Republika Srpska

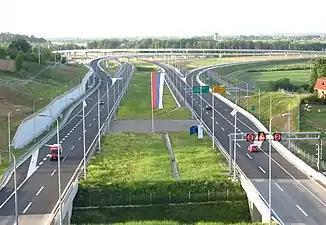
Interchange on the Gradiška-Banja Luka highway

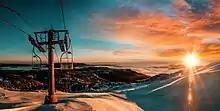
Jahorina ski resort is the biggest in Bosnia and one of the biggest in the Balkans

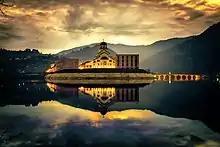
Andrićgrad

Most rivers belong to the Black Sea drainage basin. The principal rivers are the Sava, a tributary of the Danube that forms the northern boundary with Croatia; the Bosna, Vrbas, Sana and Una, which all flow north and empty into the Sava; the Drina, which flows north and forms a significant part of the eastern boundary with Serbia, and is also a tributary of the Sava. The Trebišnjica is one of the longest sinking rivers in the world. It belongs to the Adriatic Sea drainage basin. Skakavac Waterfall on the Perućica is one of the highest waterfalls in the country, at about in height. The most important lakes are Bileća Lake, Lake Bardača (which includes a protected wetland area) and Balkana Lake.